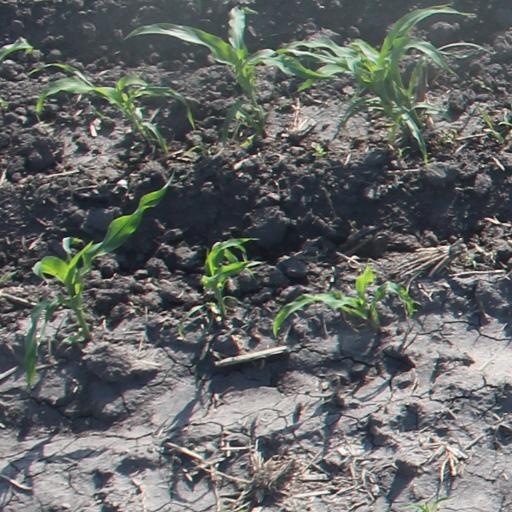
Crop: maize; corn